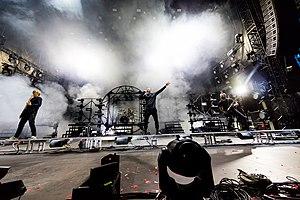
Parkway Drive est un groupe de metalcore australien, originaire de Byron Bay, en Nouvelle-Galles du Sud. Formé en 2002, le groupe dénombre en 2018 six albums, un EP, deux DVD, un split album, et un ouvrage intitulé Ten Years of Parkway Drive.